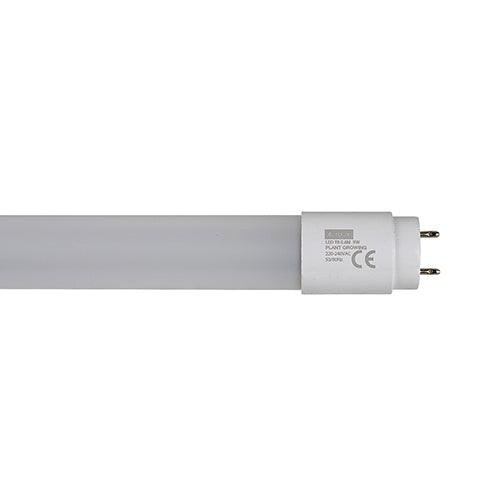
Eurolux T8 Grow Tube 9w Led G13
T8 Grow Tube 9w Led G13
Brand: Eurolux
Category: Home & Garden > Lawn & Garden > Gardening > Hydroponics > Grow Lighting > Fluorescent Grow Lights